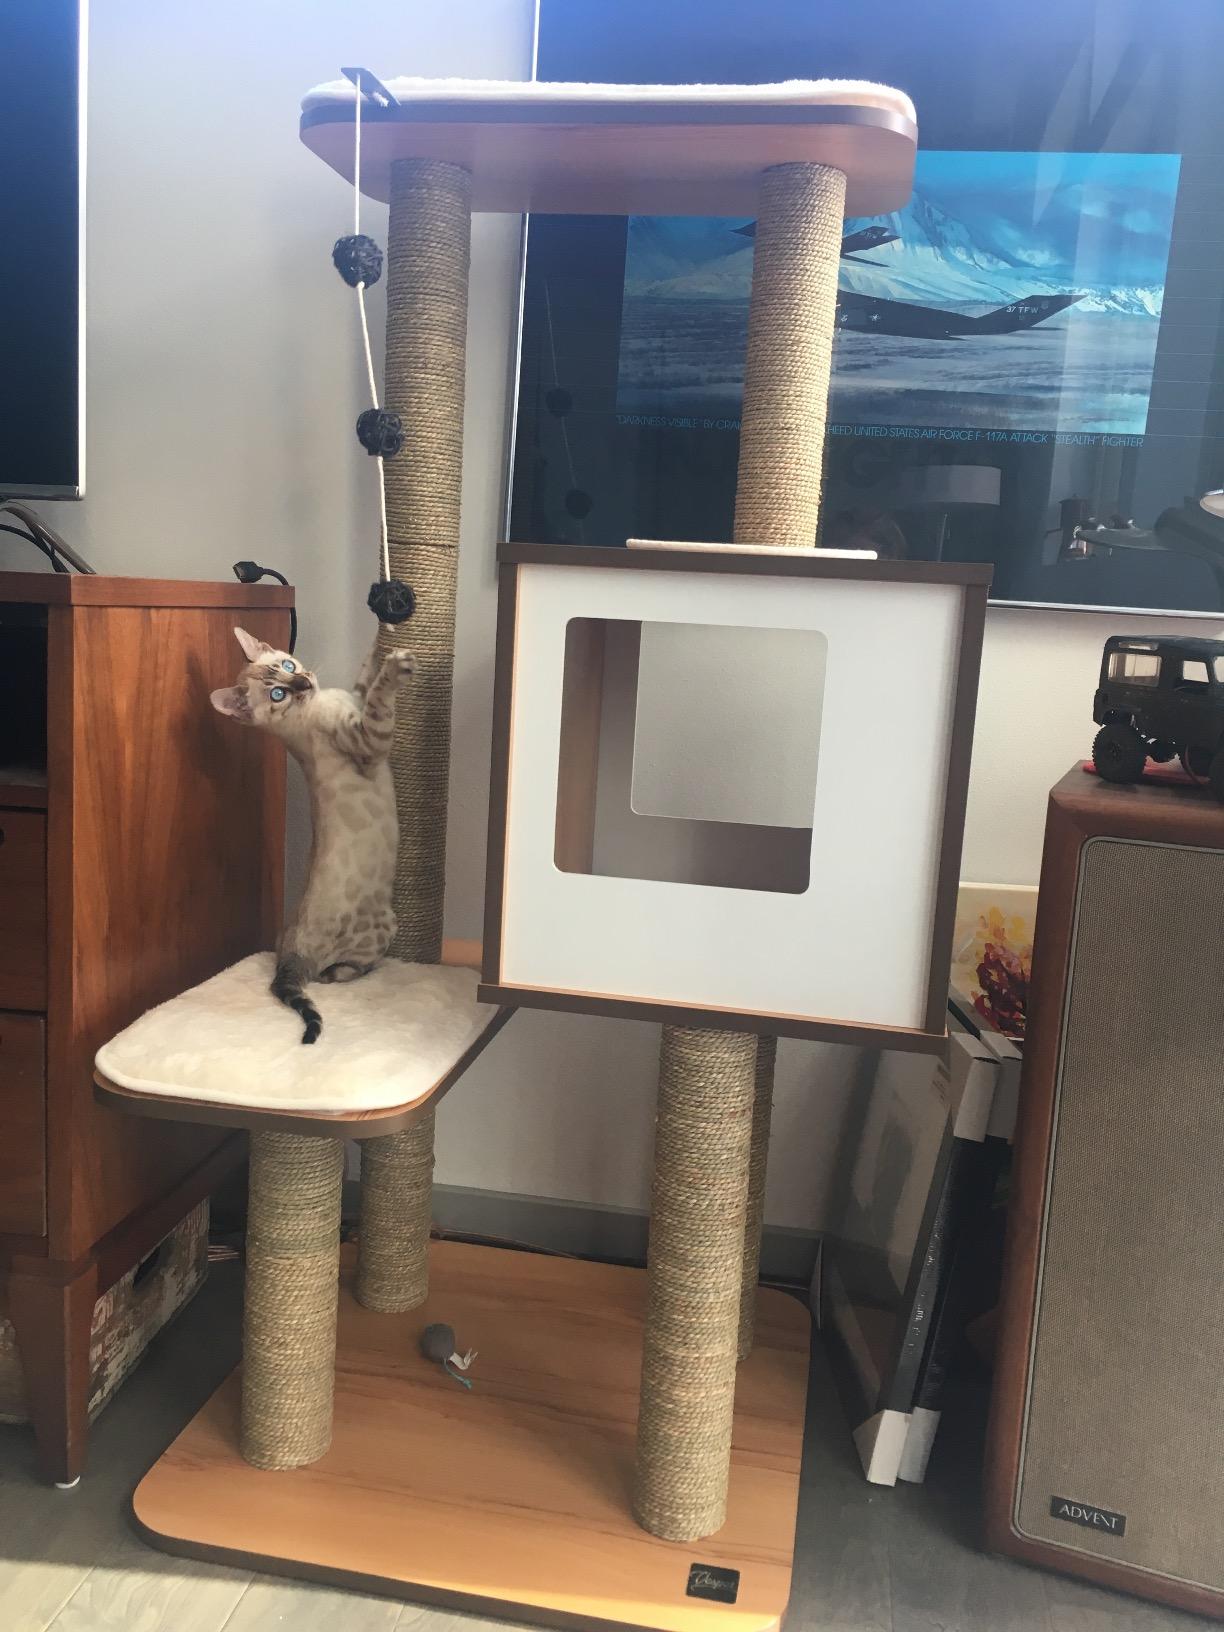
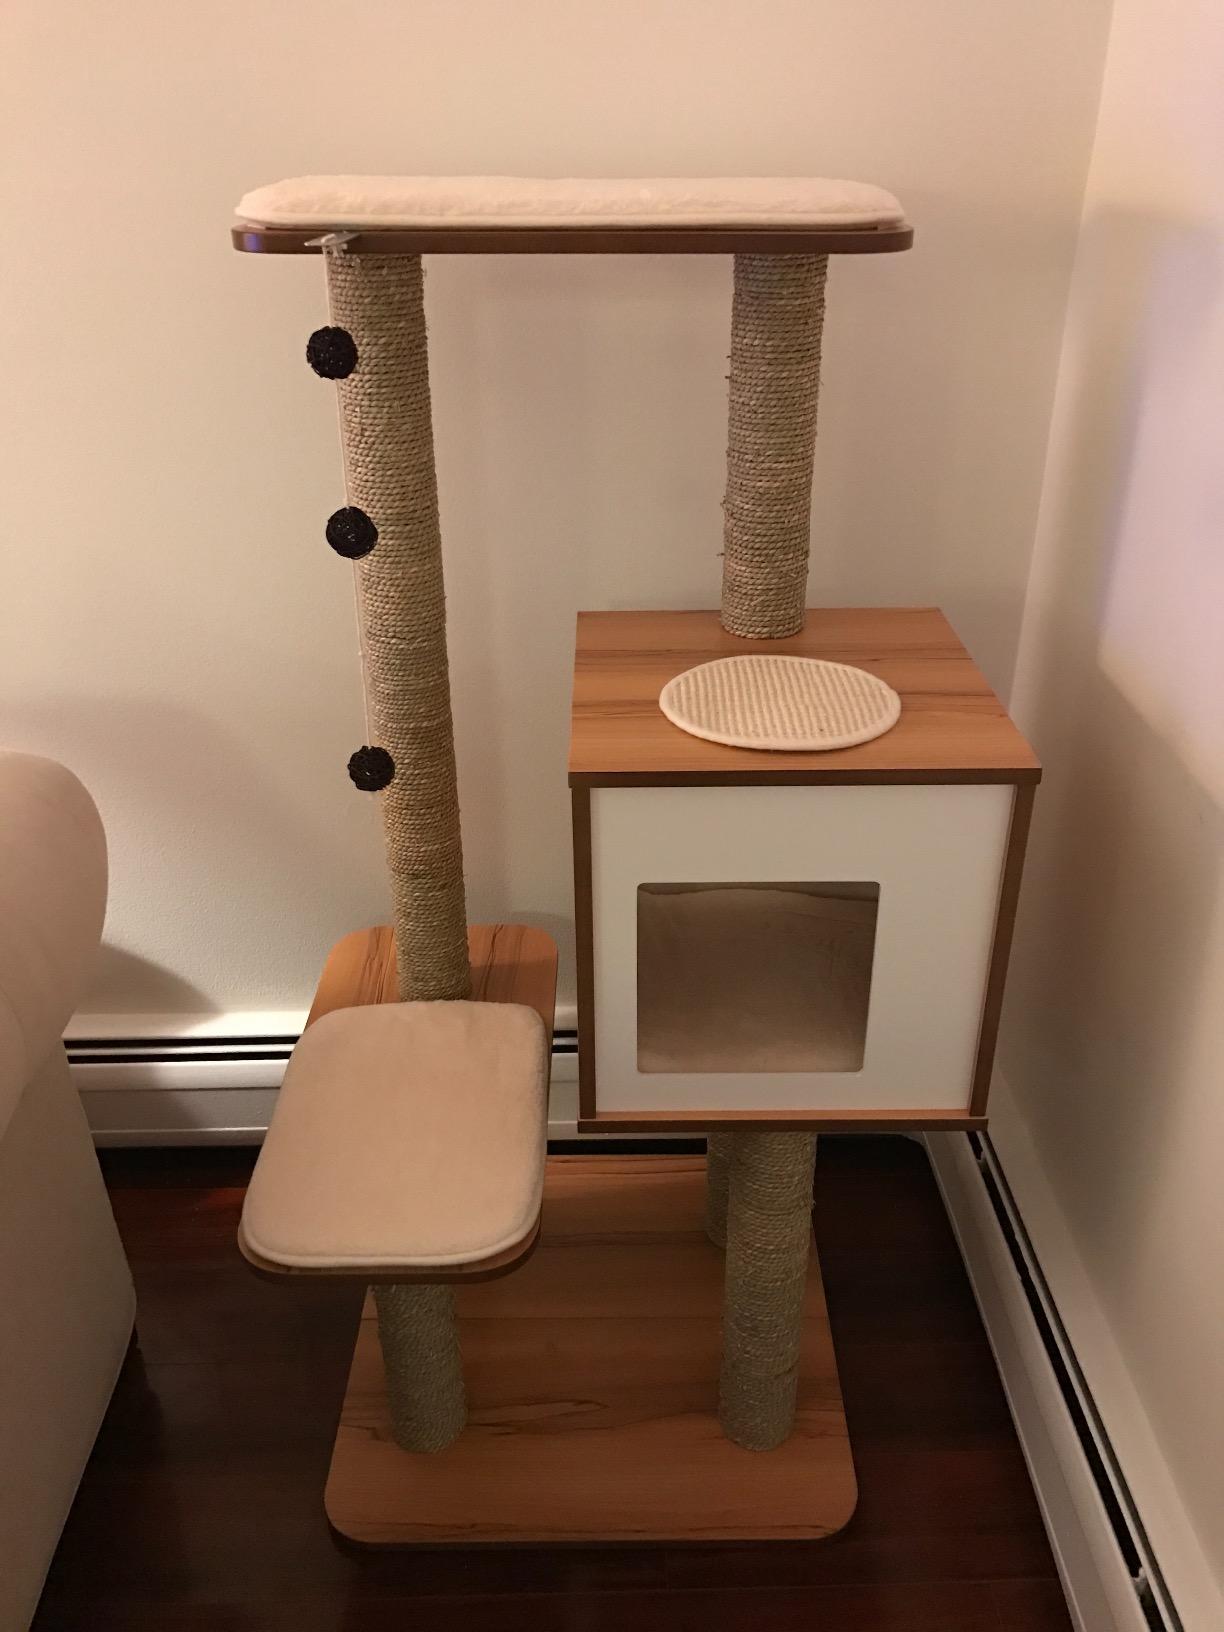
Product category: items_cat tree
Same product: yes